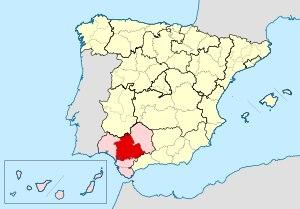
L'archidiocèse de Séville est un archidiocèse d'Espagne dont le siège ecclésiastique est la cathédrale Notre-Dame du Siège de Séville. Sa province ecclésiastique compte six diocèses suffragants localisés sur l'ouest de l'Andalousie et les îles Canaries.